William Stephen Walker

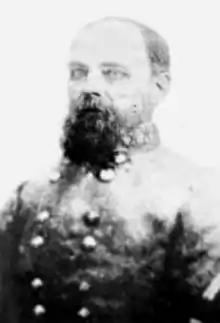
William S. Walker in Brigadier General uniform

William S. Walker resigned from the U.S. Army on May 1, 1861. He had already been appointed a captain in the infantry of the Army of the Confederate States (the regular army of the Confederate States) on March 16, 1861 or, according to other versions, was appointed to this position soon after his resignation from the U.S. Army. He was appointed as from Florida. Early in the war, he served as a mustering officer. Walker served as an aide-de-camp to General Robert E. Lee from November 5, 1861, to December 1861.